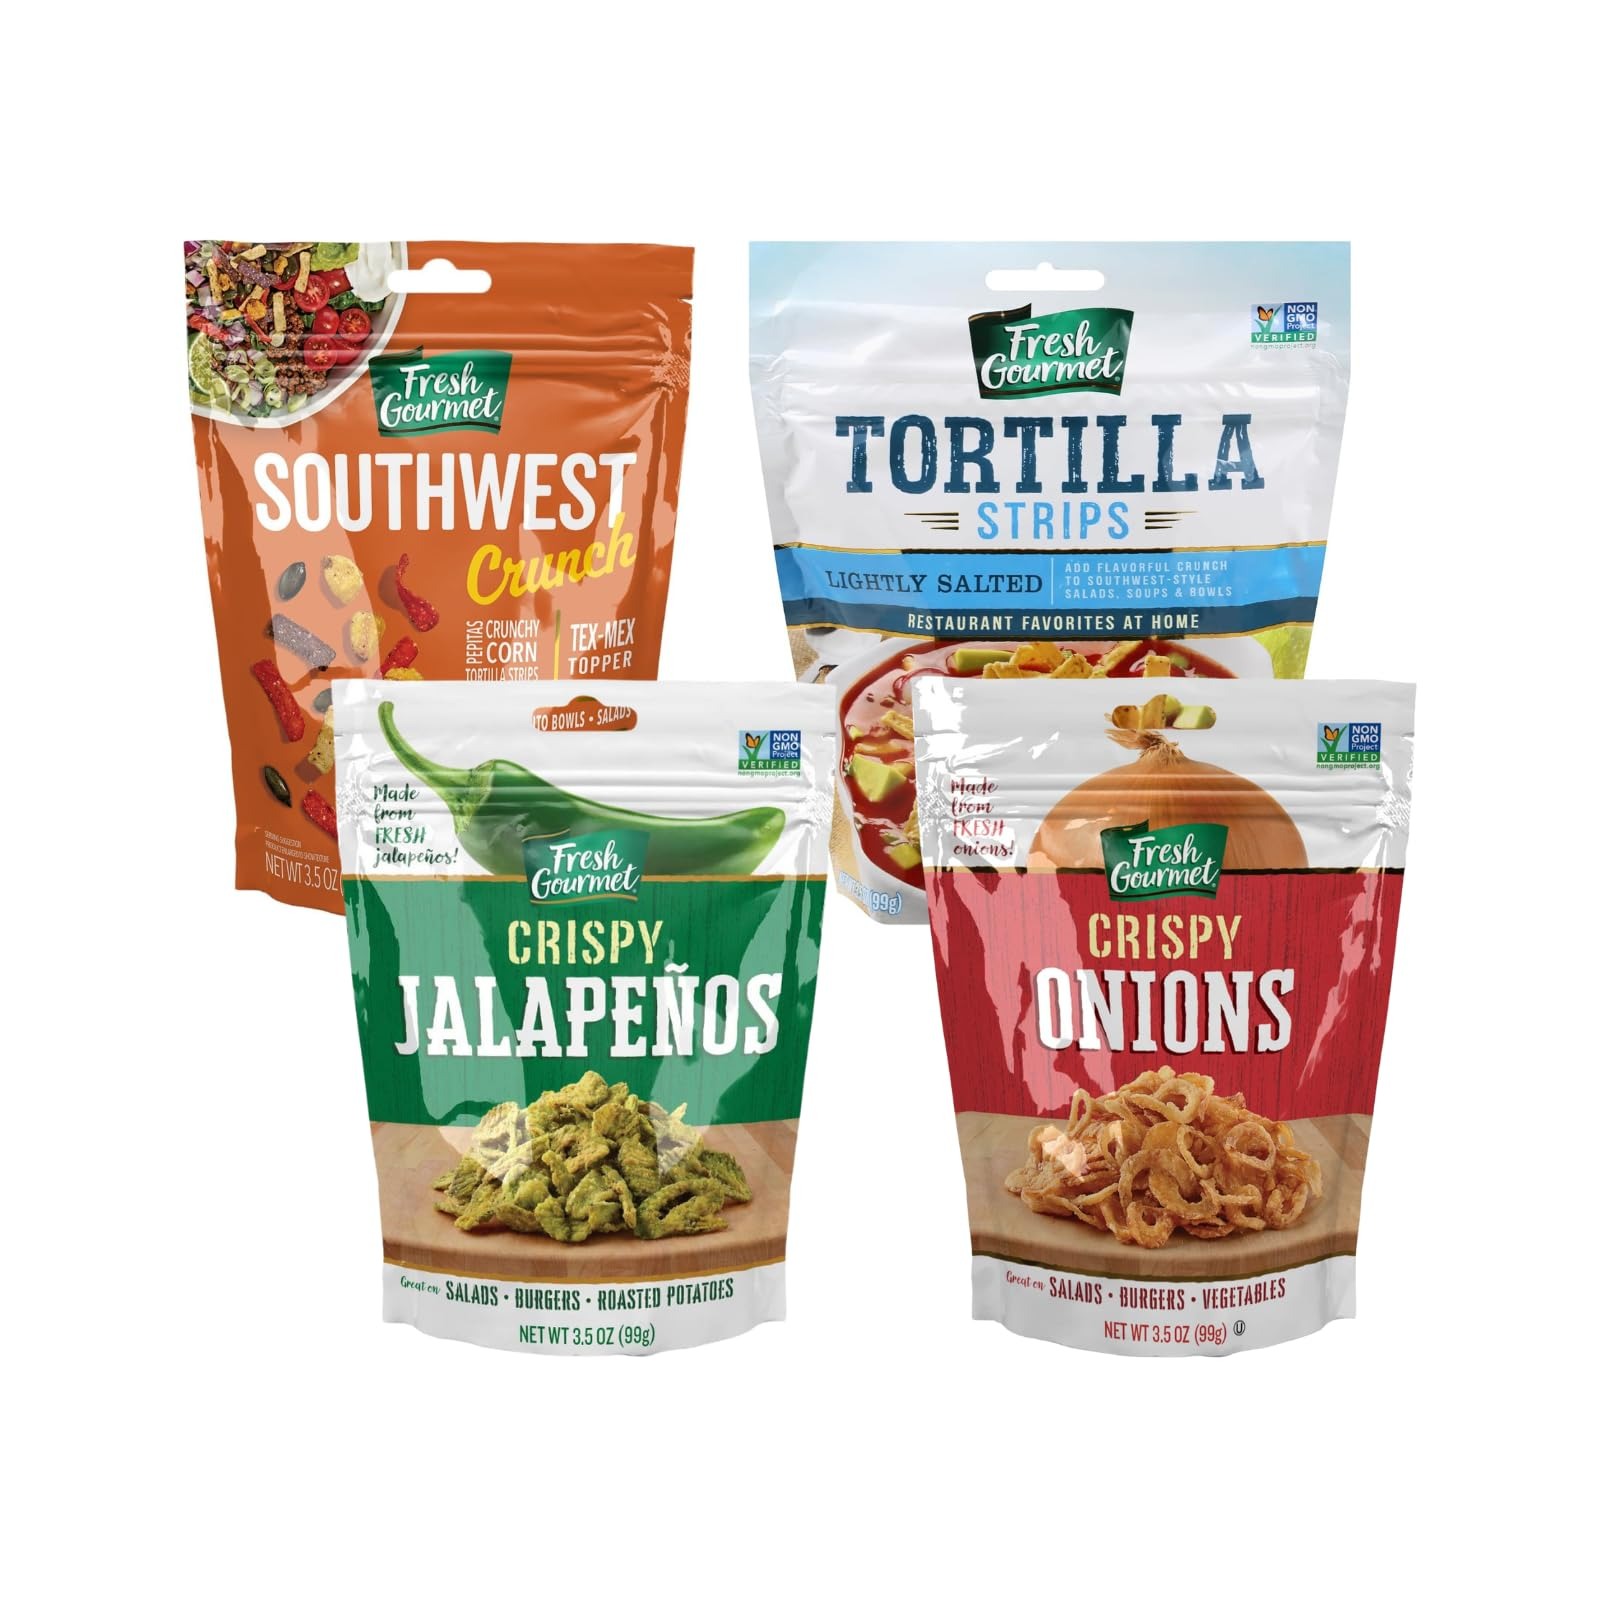
Item Name: Fresh Gourmet Southwest Variety Pack – Includes Southwest Crunch, Lightly Salted Crispy Onions, Tortilla Strips, and Crispy Jalapeños, 3.5 Oz Each (4-Pack) – Add a Crunchy, Zesty Twist to Tex-Mex Dishes, Salads & More
Bullet Point 1: Southwest Crunch: 3.5 oz of crispy, seasoned mix that adds a bold, flavorful twist to Tex-Mex dishes and salads.
Bullet Point 2: Lightly Salted Crispy Onions: 3.5 oz of savory crispy onions with a touch of salt, perfect for enhancing a variety of dishes.
Bullet Point 3: Lightly Salted Tortilla Strips: 3.5 oz of crunchy tortilla strips with just the right amount of salt, ideal for topping soups, salads, and Tex-Mex creations.
Bullet Point 4: Lightly Salted Crispy Jalapeños: 3.5 oz of spicy jalapeño crisps with a hint of salt, adding a zesty kick to your meals.
Bullet Point 5: Versatile 4-Pack: Four distinct and flavorful options in one pack, providing a crunchy, zesty twist to a range of dishes from salads to Tex-Mex specialties.
Product Description: Introducing Southwest Crunch, the perfect companion for elevating your salads, veggies, and burrito bowls to a whole new level of deliciousness. This crunchy blend of corn, tortilla strips, pepitas, and a flavorful Tex-Mex topper adds a burst of flavor and texture that will tantalize your taste buds. Crunchy Corn Delight: Our Southwest Crunch features crispy corn bites that bring a delightful crunch to every bite. The natural sweetness of corn complements the savory goodness of your favorite dishes. Versatile Tex-Mex Topper: Sprinkle Southwest Crunch on salads, veggies, or burrito bowls for an instant flavor boost. The Tex-Mex-inspired blend adds a zesty and savory kick that enhances the overall taste of your meals. Salad Topper Extravaganza: Say goodbye to boring salads! Southwest Crunch transforms your greens into a sensational experience. Elevate your salads with this mix of textures and flavors, making every bite a delightful journey. Perfect Portion Size: Each 3.5 oz bag of Southwest Crunch is packed with goodness, ensuring you have the perfect portion size for your culinary adventures. Convenient and easy to use, it's the ideal addition to your pantry. Simple Elegance, Maximum Flavor: Whether you're a seasoned chef or a home cook, Southwest Crunch simplifies the art of adding maximum flavor with minimal effort. Elevate your culinary creations effortlessly. Make your meals memorable with Southwest Crunch – the ultimate salad topper that turns ordinary into extraordinary. Elevate your dining experience with this irresistible blend of crunchy goodness. Add a dash of excitement to your salads, veggies, and burrito bowls, and savor the Tex-Mex magic in every bite. Southwest Crunch is not just a topping; it's a flavor revolution!
Value: 14.0
Unit: Ounce

Price: 18.3